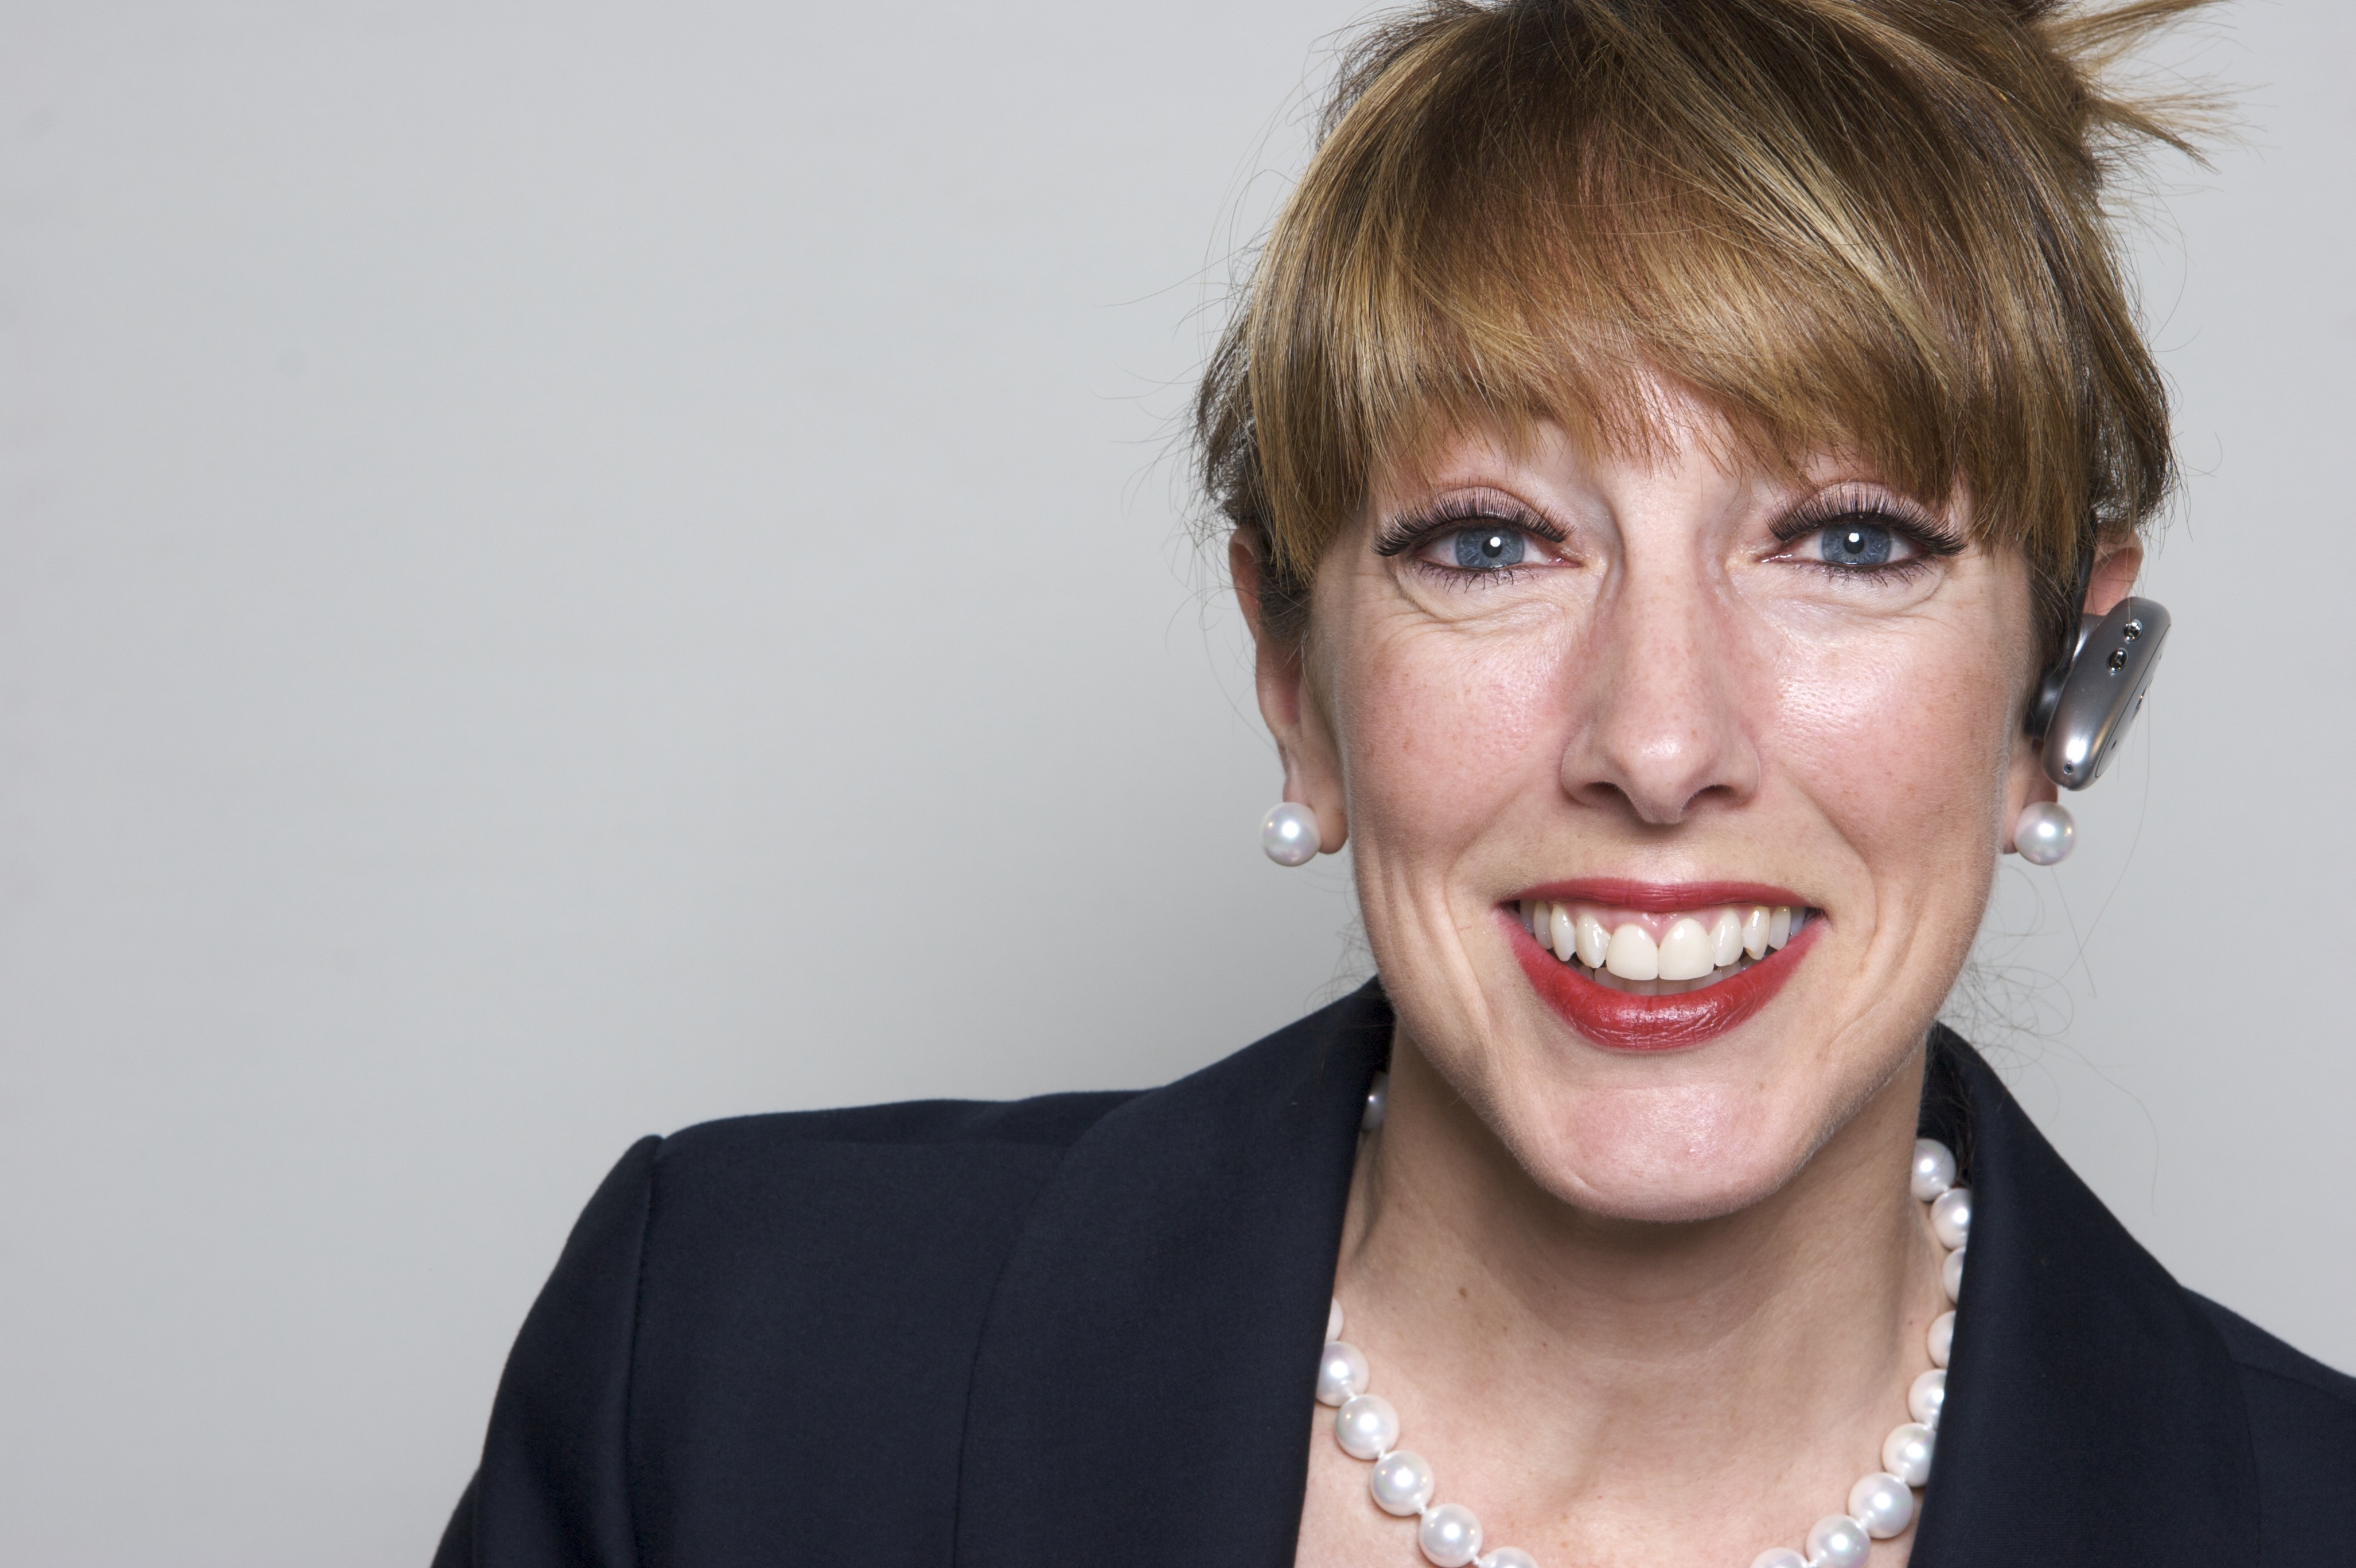
person, hair, singer, portrait, office, business, facial expression, hairstyle, smile, mouth, face, nose, women, eye, head, dialogue, marketing, undertake